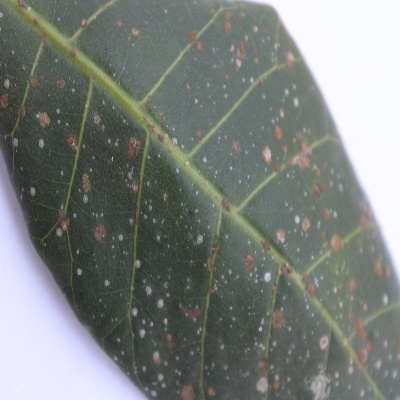
Crop: Cashew
Condition: red rust